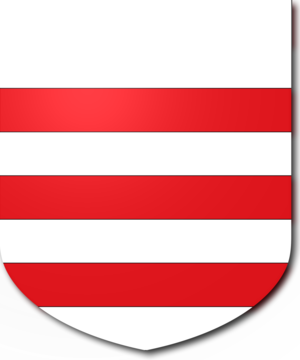
La famille Alduini est une famille patricienne de Venise, originaire de Lombardie et venue dans la lagune dès 863. Certains venaient d'Andros en 963. Ils vécurent surtout en Bavière.